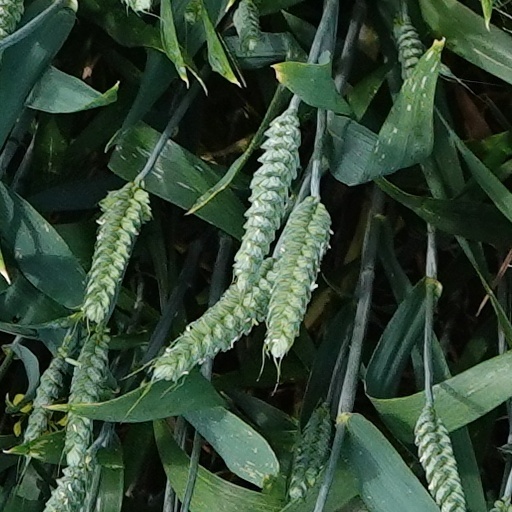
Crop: wheat